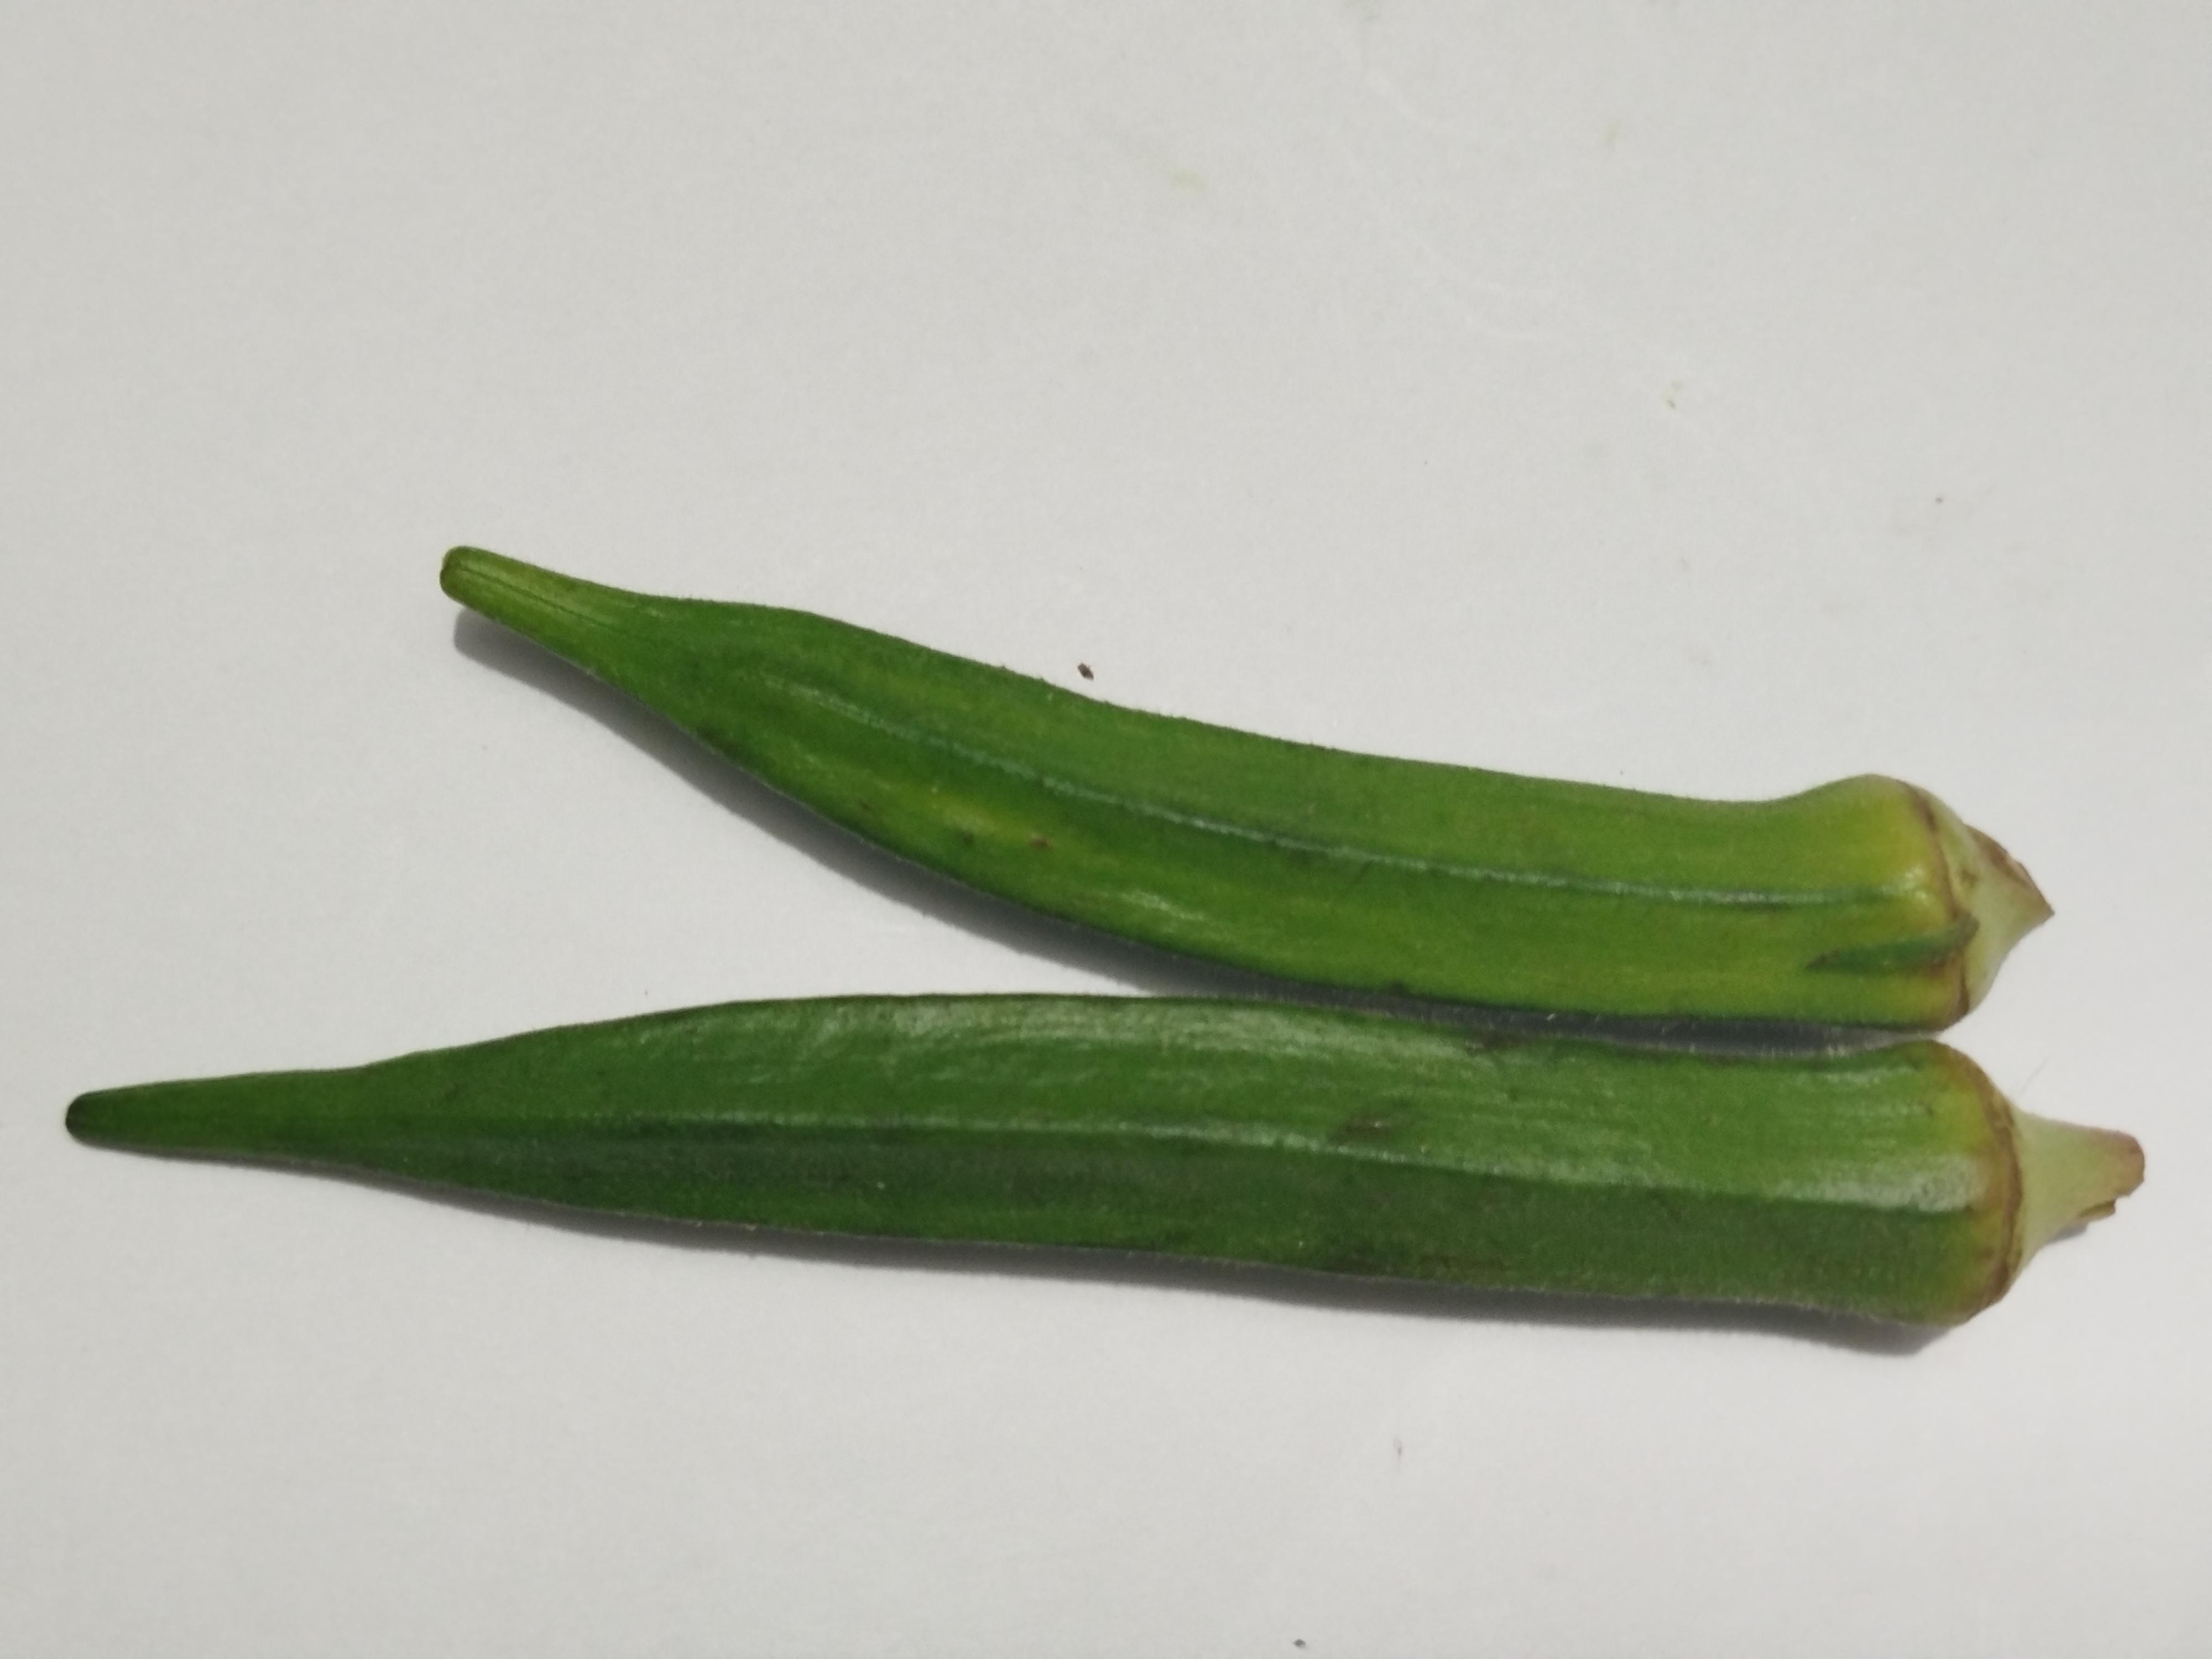
Label: Ladies finger